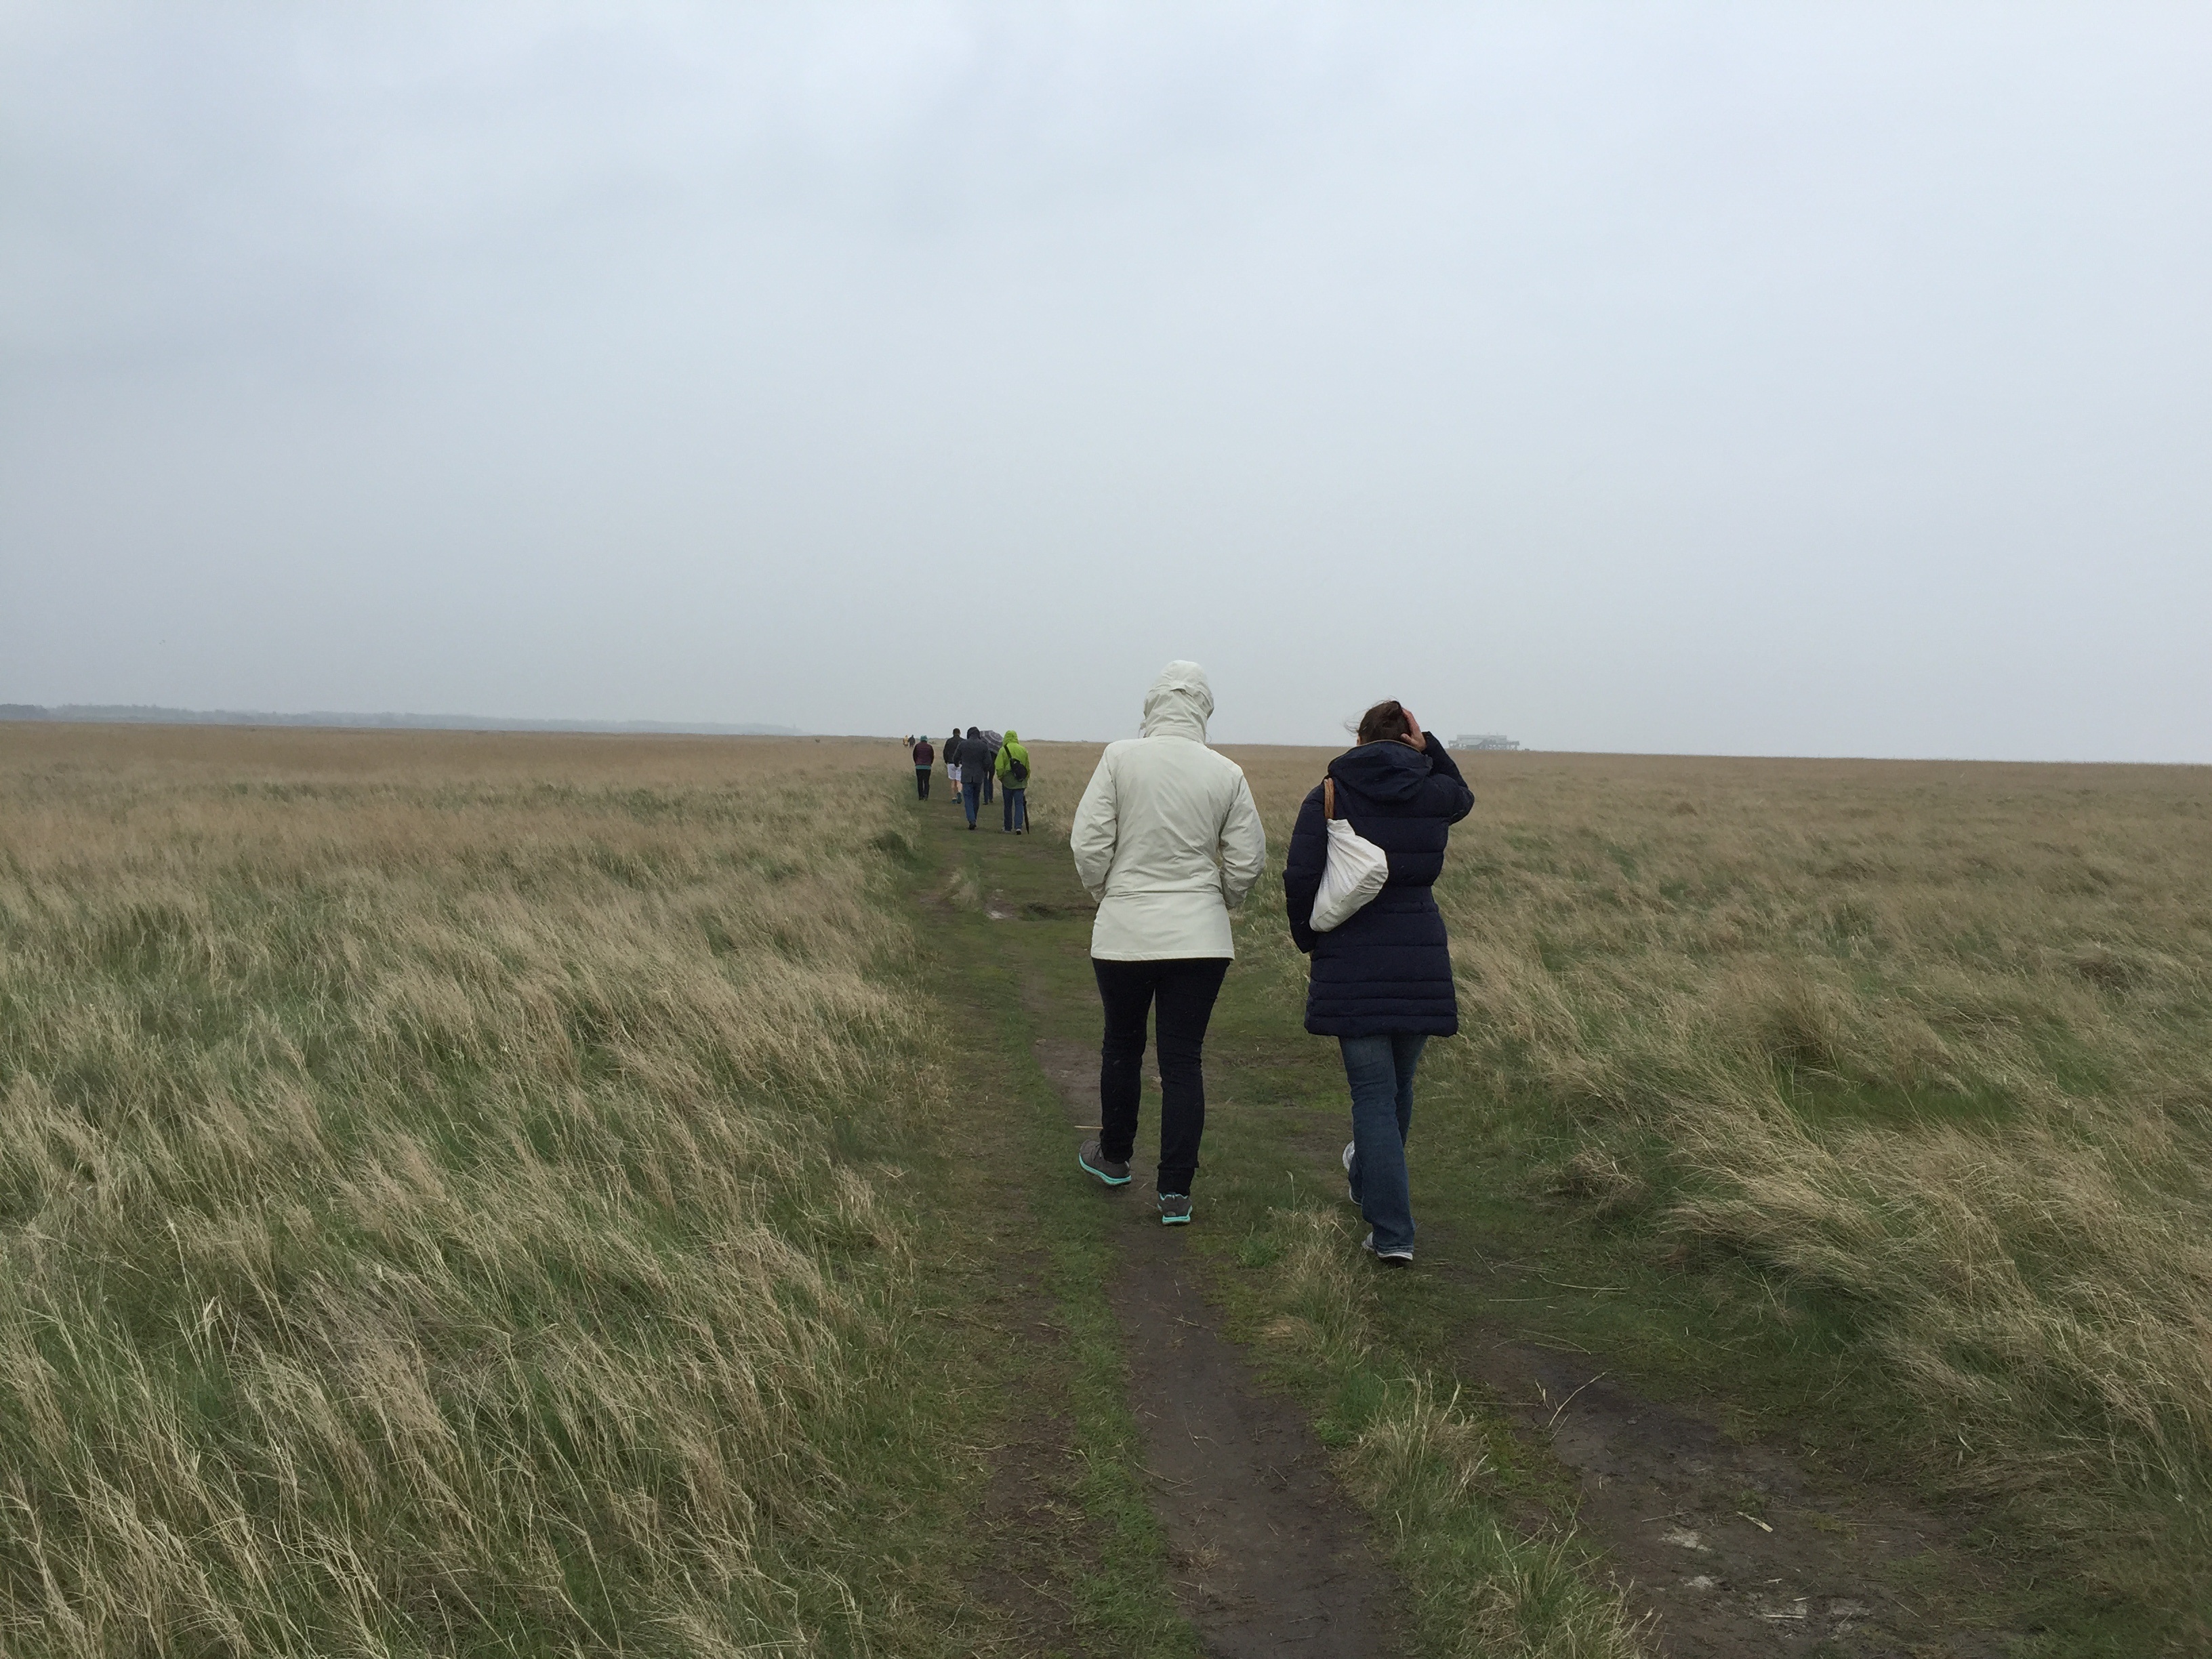
landscape, grass, horizon, field, prairie, hill, wind, crop, agriculture, terrain, plain, grassland, habitat, ecosystem, steppe, rural area, natural environment, grass family, ecoregion